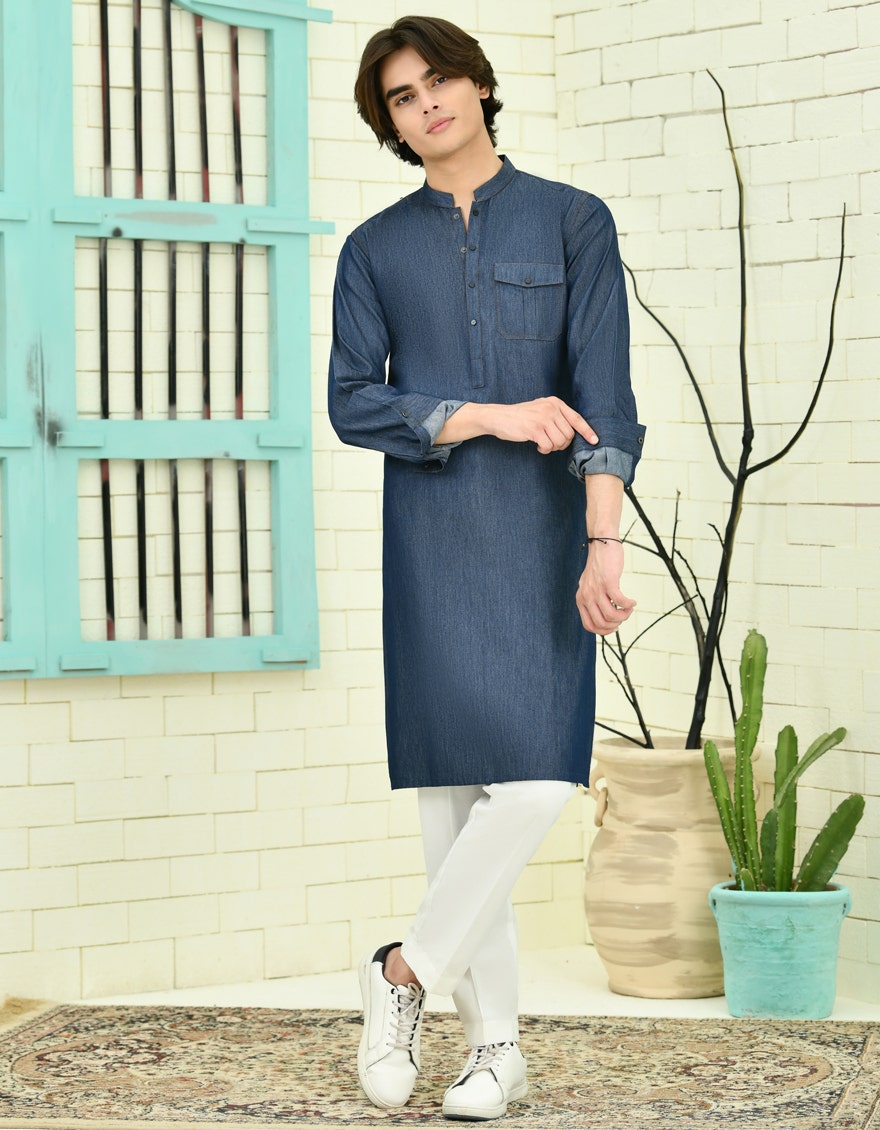
blue kurta pajamas